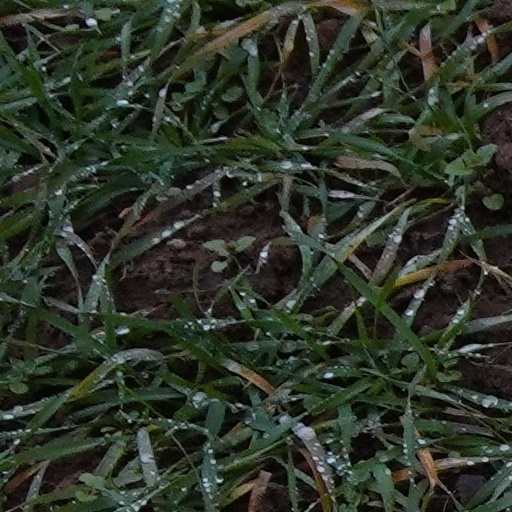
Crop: wheat